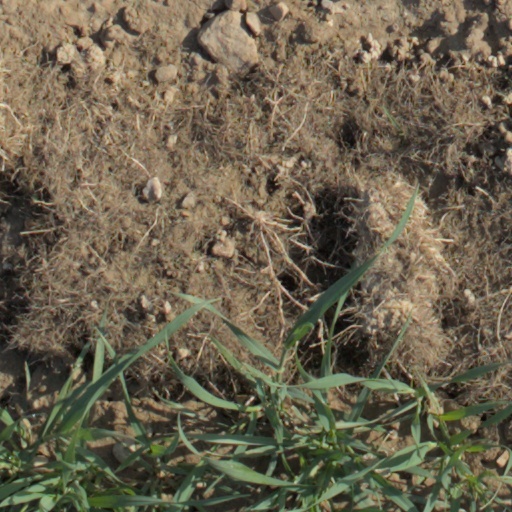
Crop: wheat